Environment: real
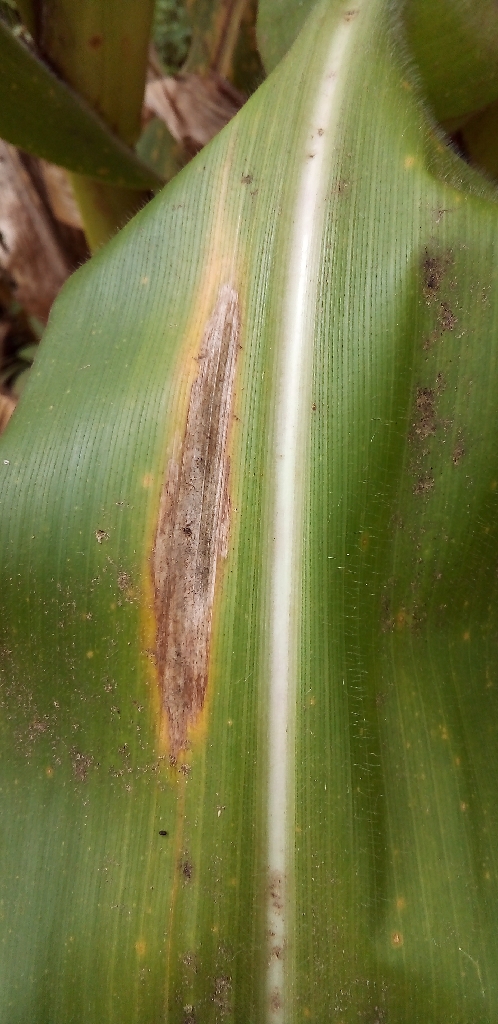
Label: northern_corn_leaf_blight